Michael I of Romania

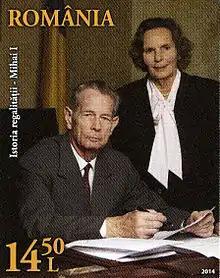
Michael I and Anne on a 2014 Romanian stamp

Aged 16, when Michael was crown prince, he hit a bicyclist while driving a car, causing the cyclist's death. The incident was censored in contemporary press, but appears in the official Censorship Records, and is confirmed by the memoirs of the former prime minister Constantin Argetoianu.